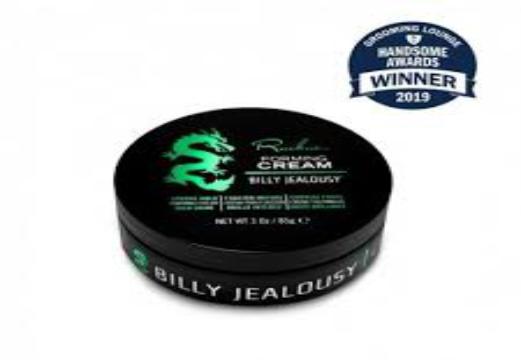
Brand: Billy Jealousy
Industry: Necessities